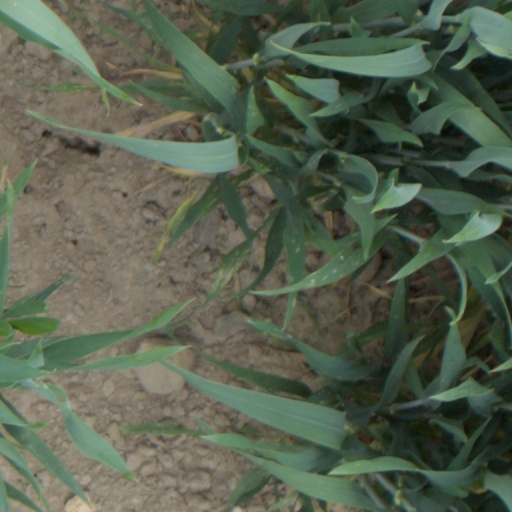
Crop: wheat